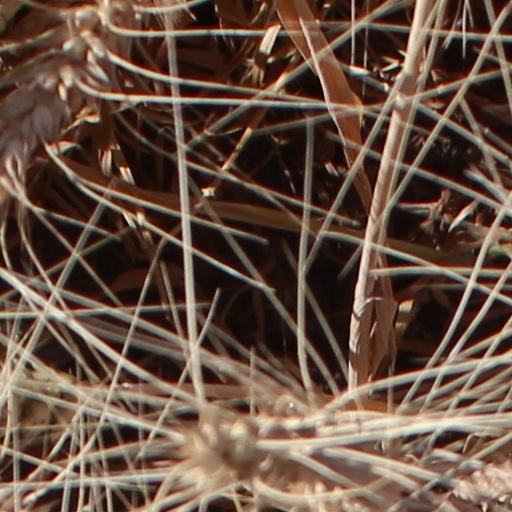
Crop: wheat